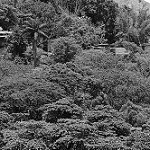
Label: B & W